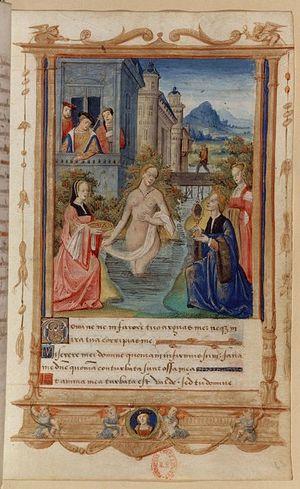
Le Maître de Girard Acarie désigne par convention un enlumineur actif à Rouen entre 1520 et 1540. Il doit son nom à un manuscrit du Roman de la Rose commandé par Girard Acarie, haut fonctionnaire et copiste, destiné au roi François Iᵉʳ. Il a peint plusieurs manuscrits notamment pour des commanditaires normands.